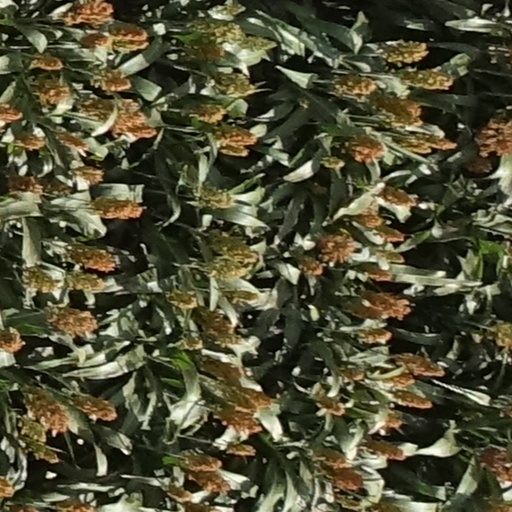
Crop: sorghum